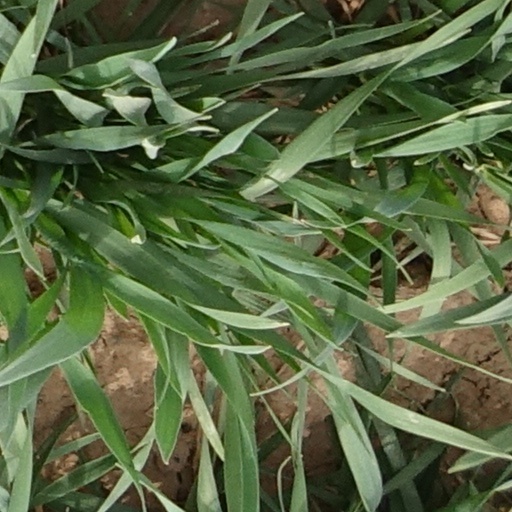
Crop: wheat